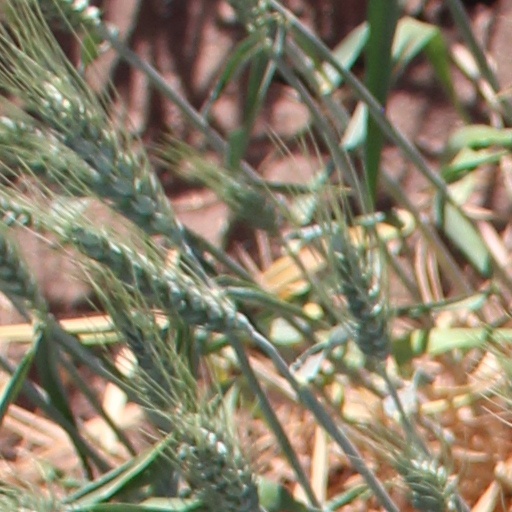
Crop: wheat